Domestic policy of the Nicolas Sarkozy administration

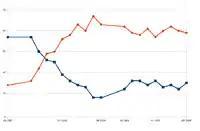
The decreasing popularity of the government was mainly due to the difficulty to fight against the economic crisis

Nicolas Sarkozy had a maximum popularity between August and October 2007: during this period, the number of people trusting him was higher than 55% according to BVA and CSA, higher than 60% for Ipsos, and reaching almost 65% for TNS Sofres. His popularity began to fall rapidly from October and November 2007. From February and June 2008, it maintained at very low levels, between 30 and 40 according to all opinions studies. In summer 2008, it rose again until the end of the year, when the popularity level was close to 50% (40% only for TNS Sofres). In 2009, it maintained between 40 and 45%.